Question: Please indicate a possible affordance area of the jump_skateboard that can be used for standing on
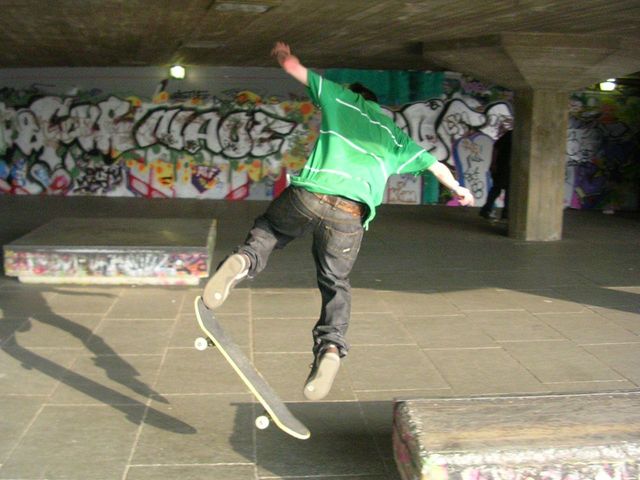
Answer: [184.213, 287.154, 316.213, 449.754]